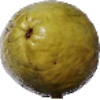
Label: guava